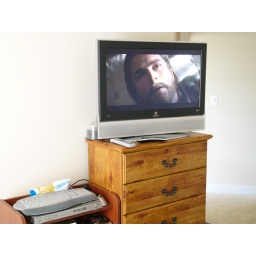
Here's the view from the lamp in my bedroom. Notice the very nice television on the dresser.